2009 FINA Swimming World Cup

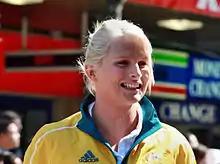
Leisel Jones, winner of the women's 100 m breaststroke in Stockholm and Berlin, and the 200 m breaststroke in Berlin.

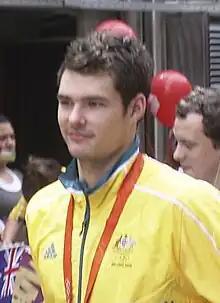
Christian Sprenger, winner of the men's 200 m breaststroke in Singapore.

* Neil Versfeld set a new World Cup record of 2:02.56 seconds in the heats of this event in Berlin.